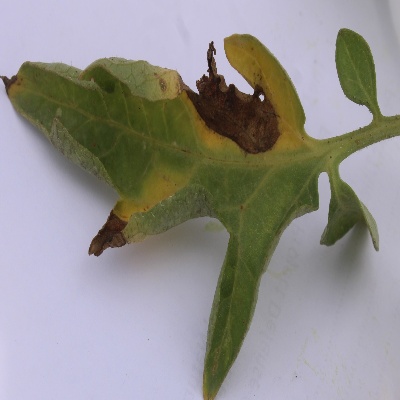
Crop: Tomato
Condition: verticulium wilt